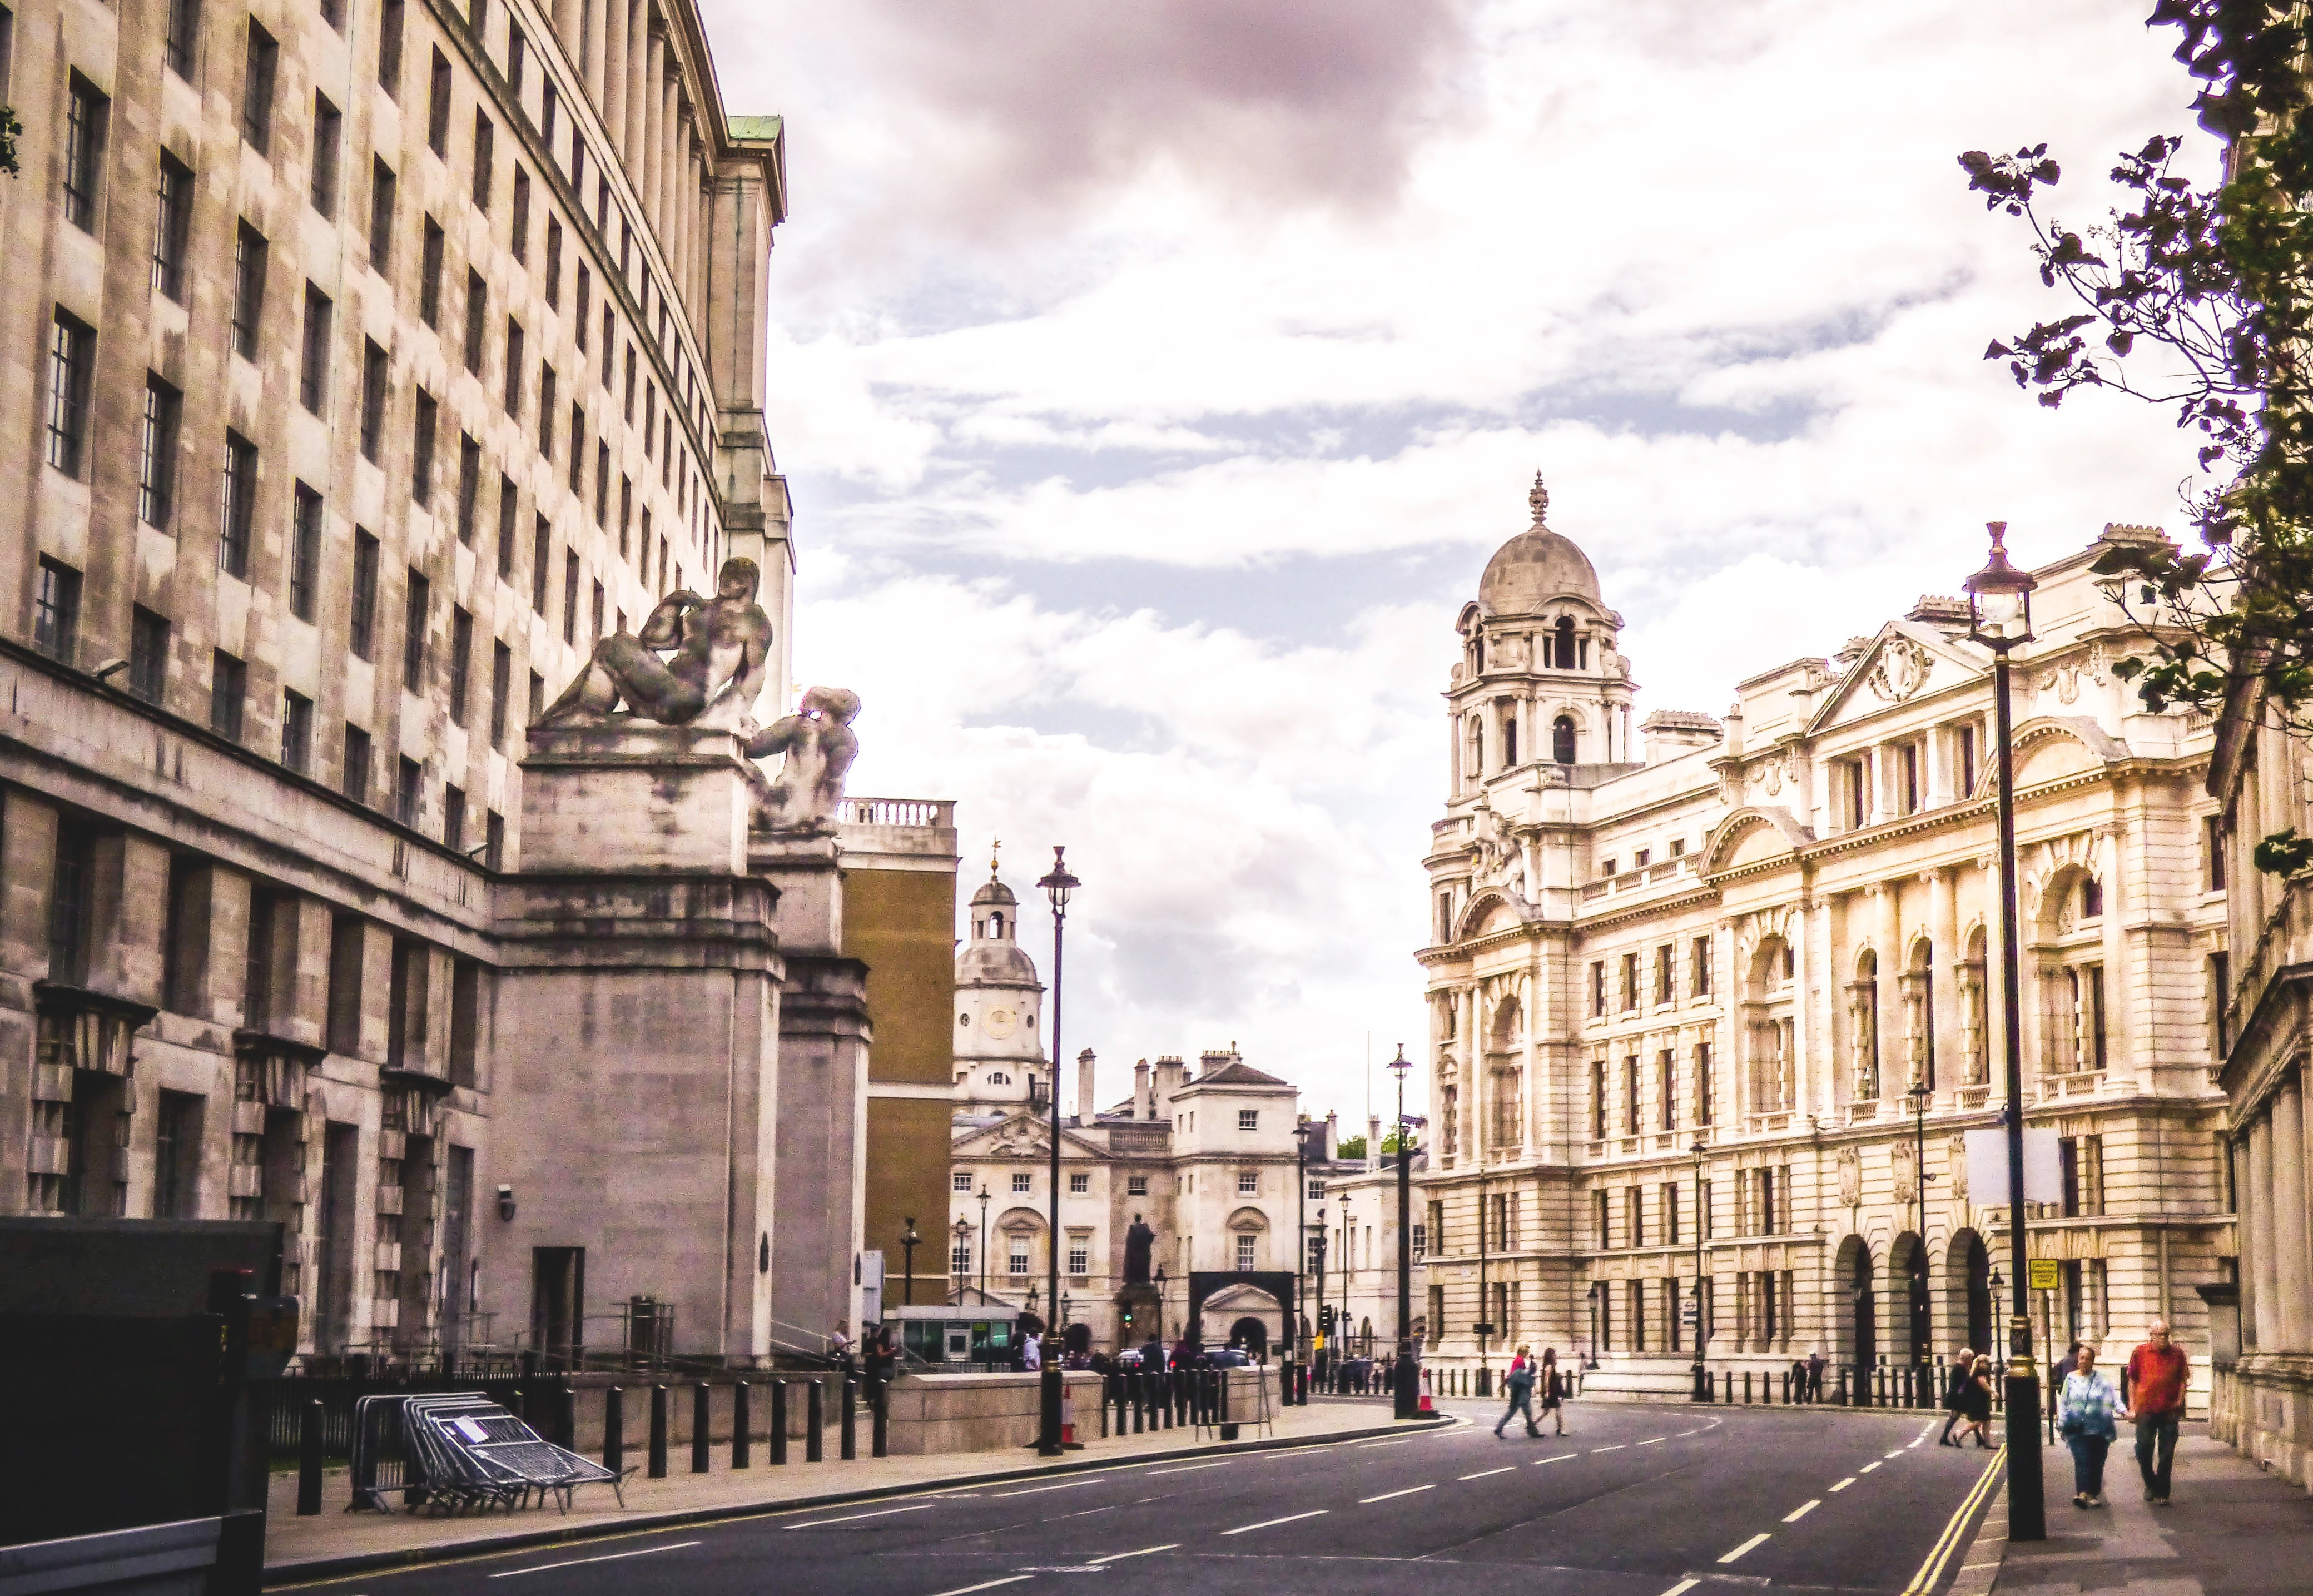
city, landmark, metropolis, building, street, town, urban area, human settlement, architecture, metropolitan area, town square, public space, road, thoroughfare, plaza, neighbourhood, downtown, sky, infrastructure, pedestrian, facade, tree, mixed use, lane, classical architecture, nonbuilding structure, tourism, vehicle, urban design